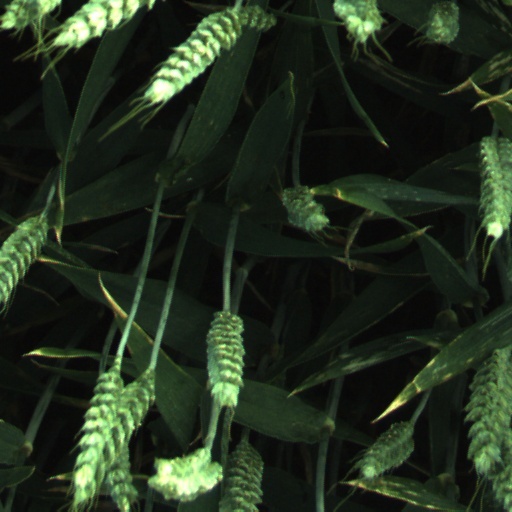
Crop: wheat